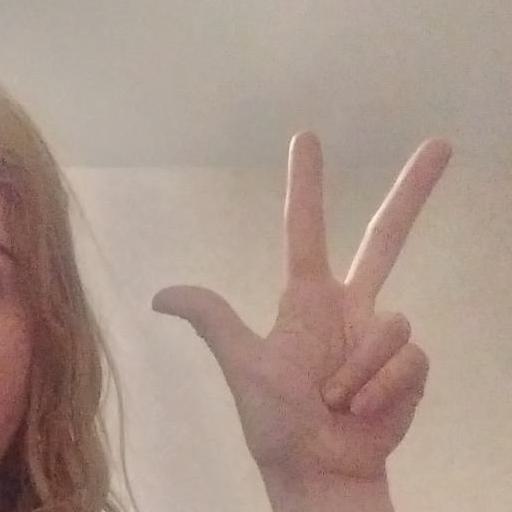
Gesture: three2